Syrian Social Nationalist Party

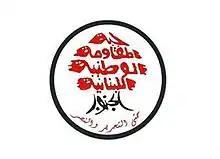
The flag of the Lebanese National Resistance Front, a coalition of armed groups that assembled to fight off the Israeli invasion of Lebanon.

In 1949, it declared the "First Renaissance Revolution" against the Lebanese government, an armed confrontation with the Lebanese and Syrian security forces that ended in a disaster and the execution of Antun Saadeh by the Lebanese authorities on 8 July. Not too long later, party members assassinated the Lebanese Prime Minister Riad al-Solh who was instrumental in Saadeh's death penalty. To avoid being caught, the assailants committed suicide. When one of the assailants survived and woke up in the hospital, he completed his suicide attempt by tearing up his wounds and falling from the bed. The assassination of the general prosecutor who judged Saadeh was also conducted by a Party cell, and Party members are believed to have been involved in the assassination of Husni al-Zaim, the Syrian dictator who captured Saadeh and handed him over to the Lebanese authorities.